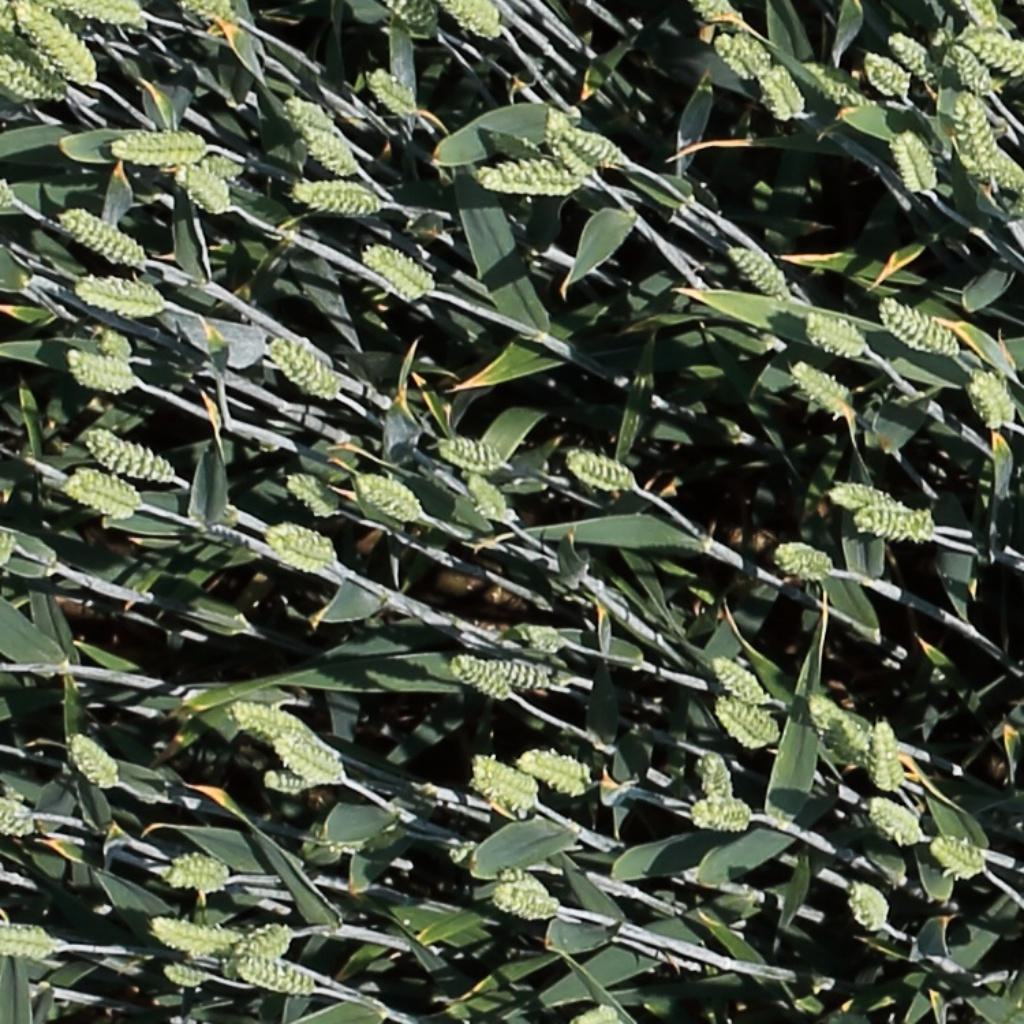
Country: Switzerland
Location: Usask
Wheat development stage: Filling